Erskineville Oval

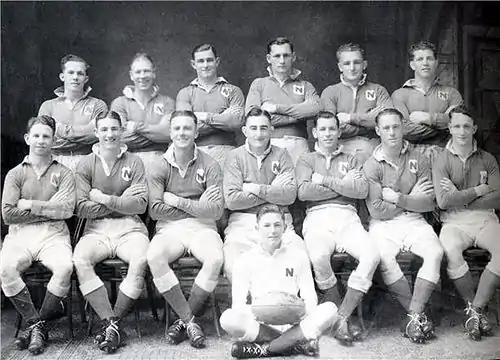
1943 Newtown Jets Premiers

Rugby league authorities began scheduling matches there from 1906 with second grade matches followed by first grade matches from 1907.